Arts of Iran

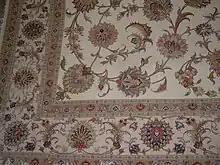
A sample of Tabriz rugs

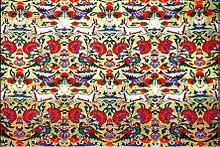
Persian Silk Brocade. Persian Textile (The Golden Yarns of Zari - Brocade). Silk Brocade with Golden Thread (Golabetoon)

With 300 international awards in the past 25 years, films from Iran continue to be celebrated worldwide. Notable directors include Abbas Kiarostami, Mohsen Makhmalbaf, and Majid Majidi.